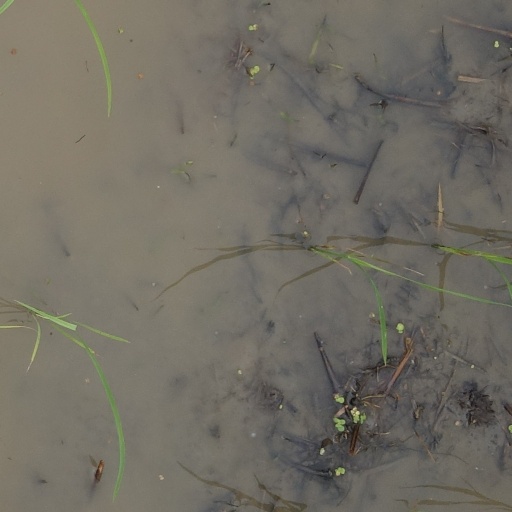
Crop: rice